History of the floppy disk

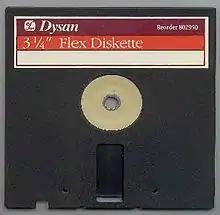
A -inch floppy disk

A number of solutions were developed, with drives at 2-inch, -inch, 3-inch and -inch (50, 60, 75 and 90 mm), all being offered by various companies. They all shared a number of advantages over the older format, including a small form factor and a rigid case with a slideable write protect catch. The almost-universal use of the -inch format made it very difficult for any of these new formats to gain any significant market share. Some of these formats included Dysan and Shugart's -inch floppy disk, the later ubiquitous Sony -inch disk and the 3-inch format: